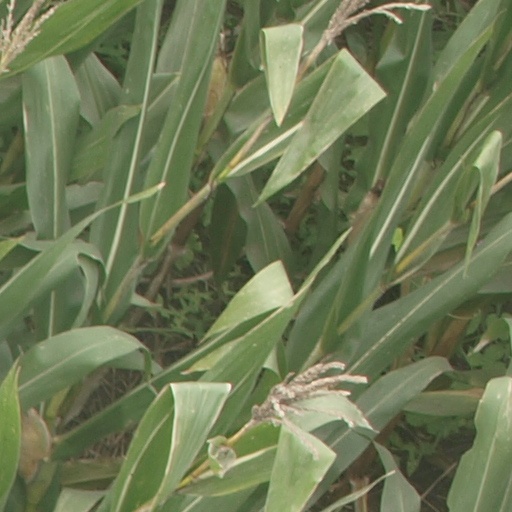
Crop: maize; corn